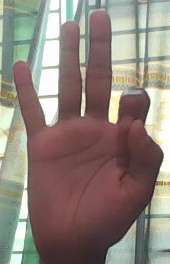
ASL sign: 9